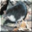
Label: shrew